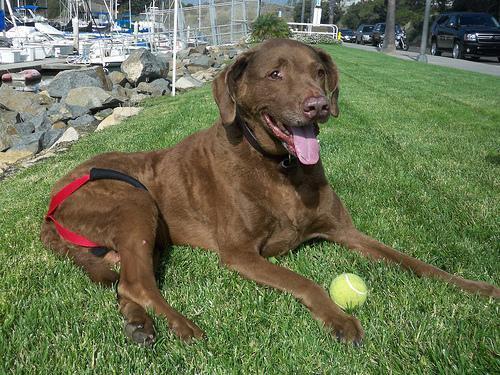
Chesapeake_Bay_retriever